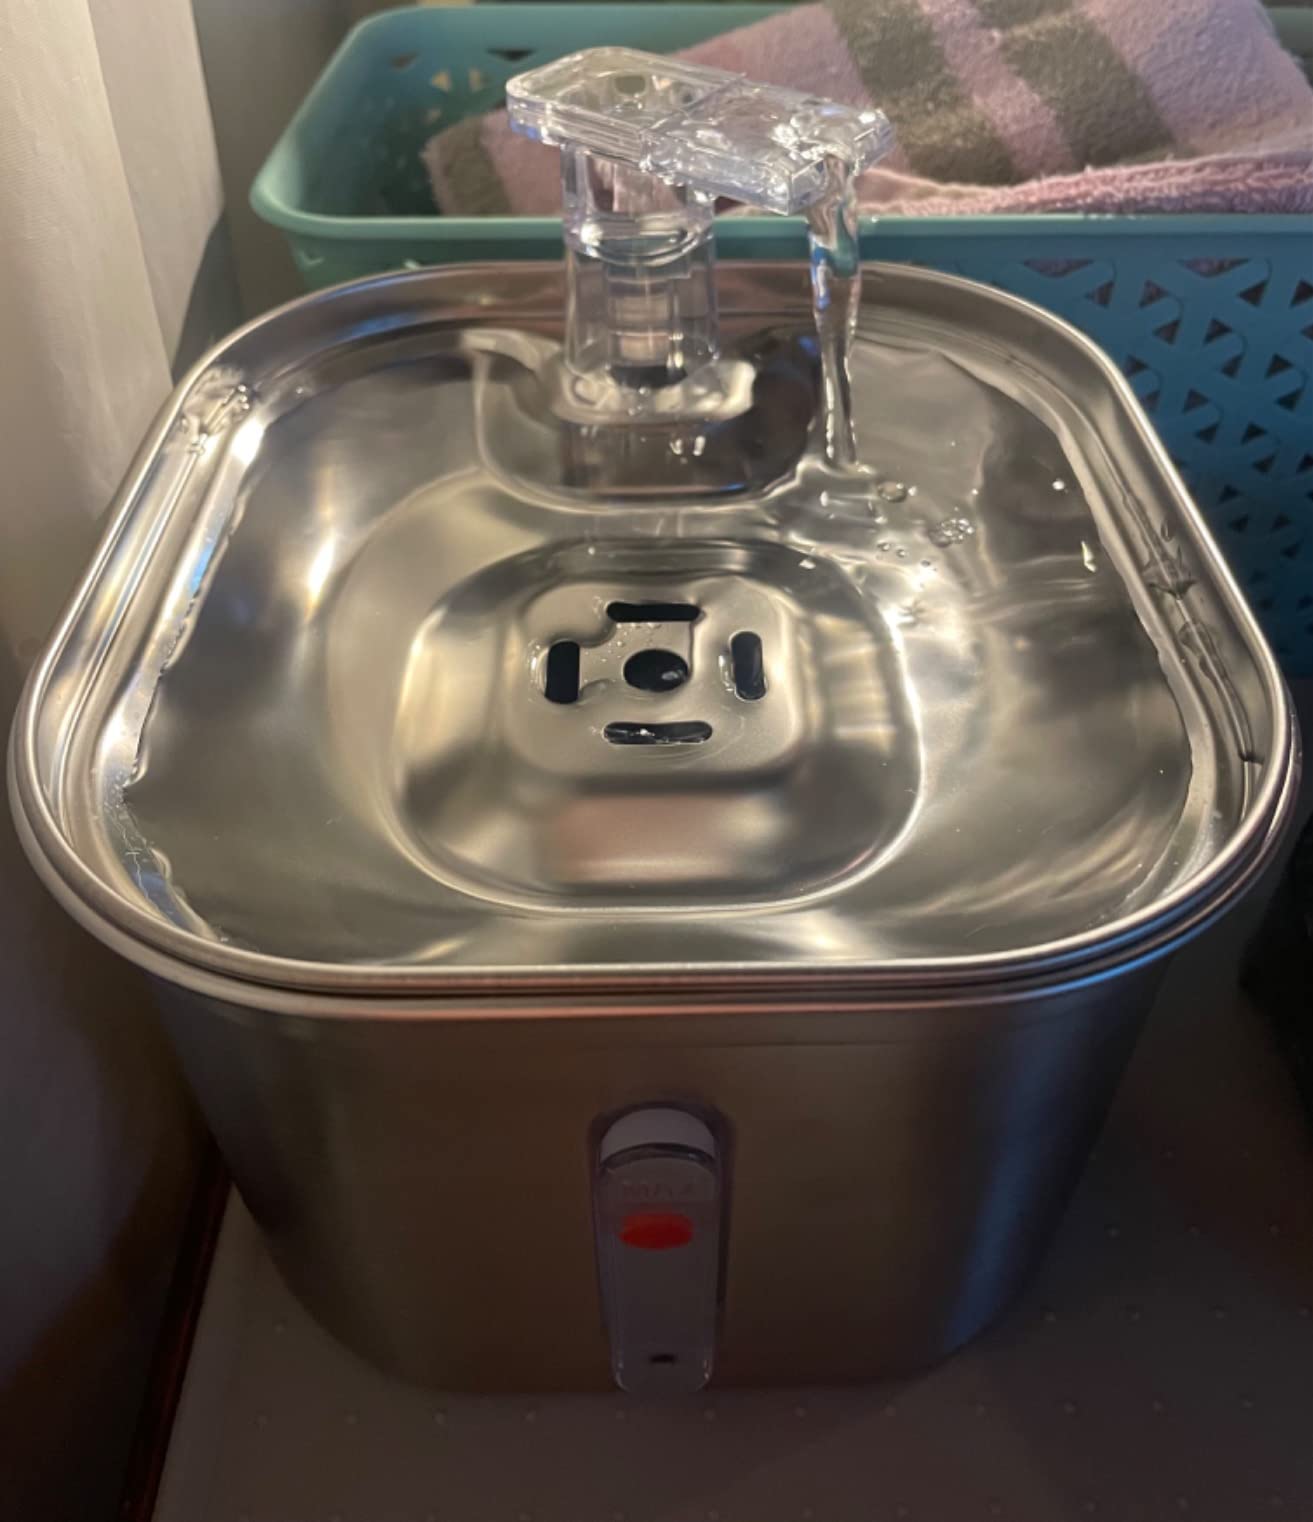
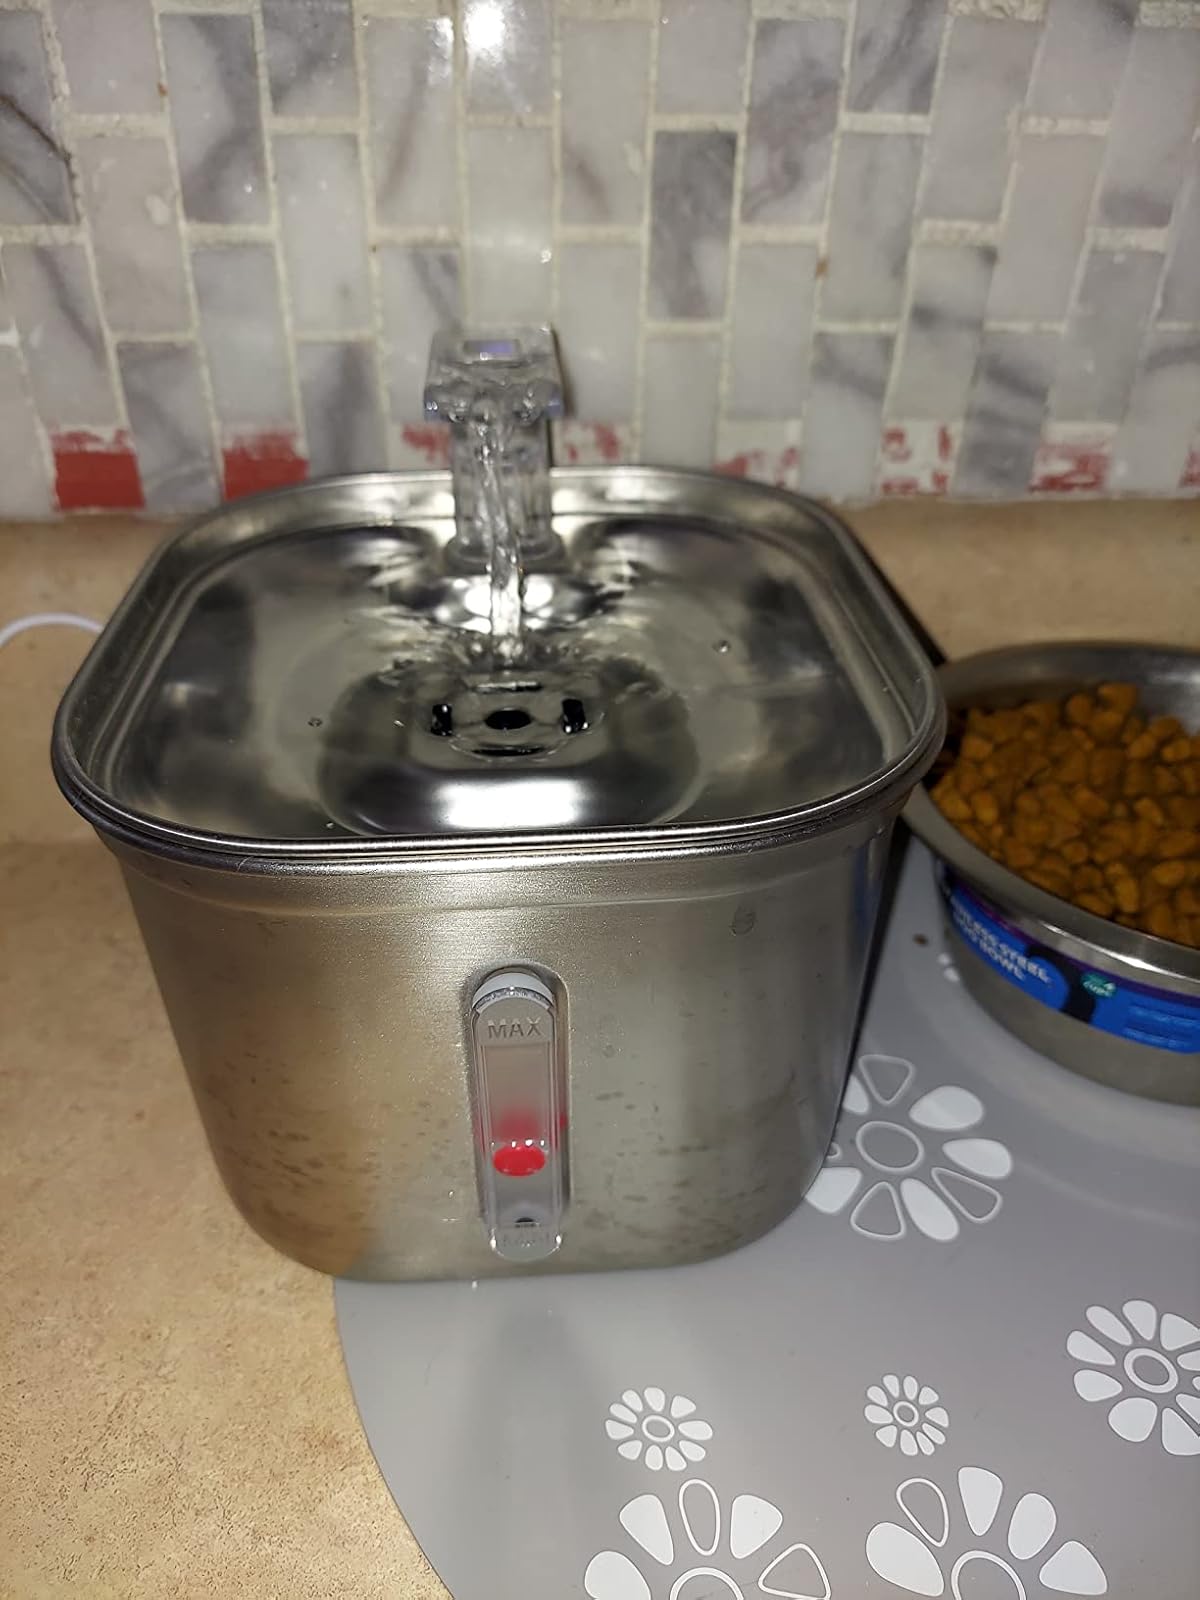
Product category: items_bowl
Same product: yes